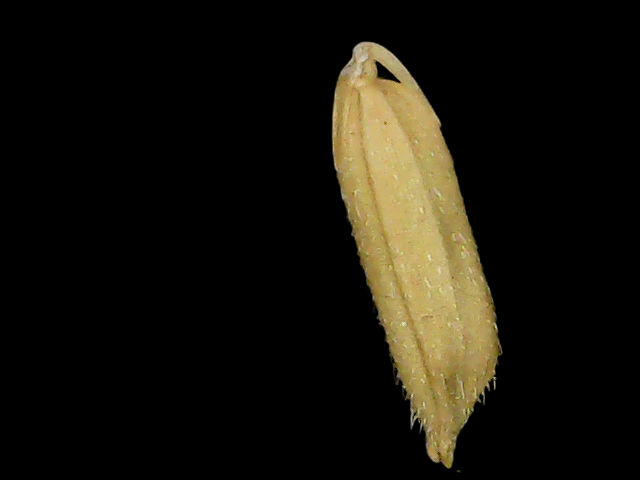
Rice variety: Binadhan07